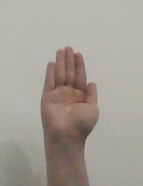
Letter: seen